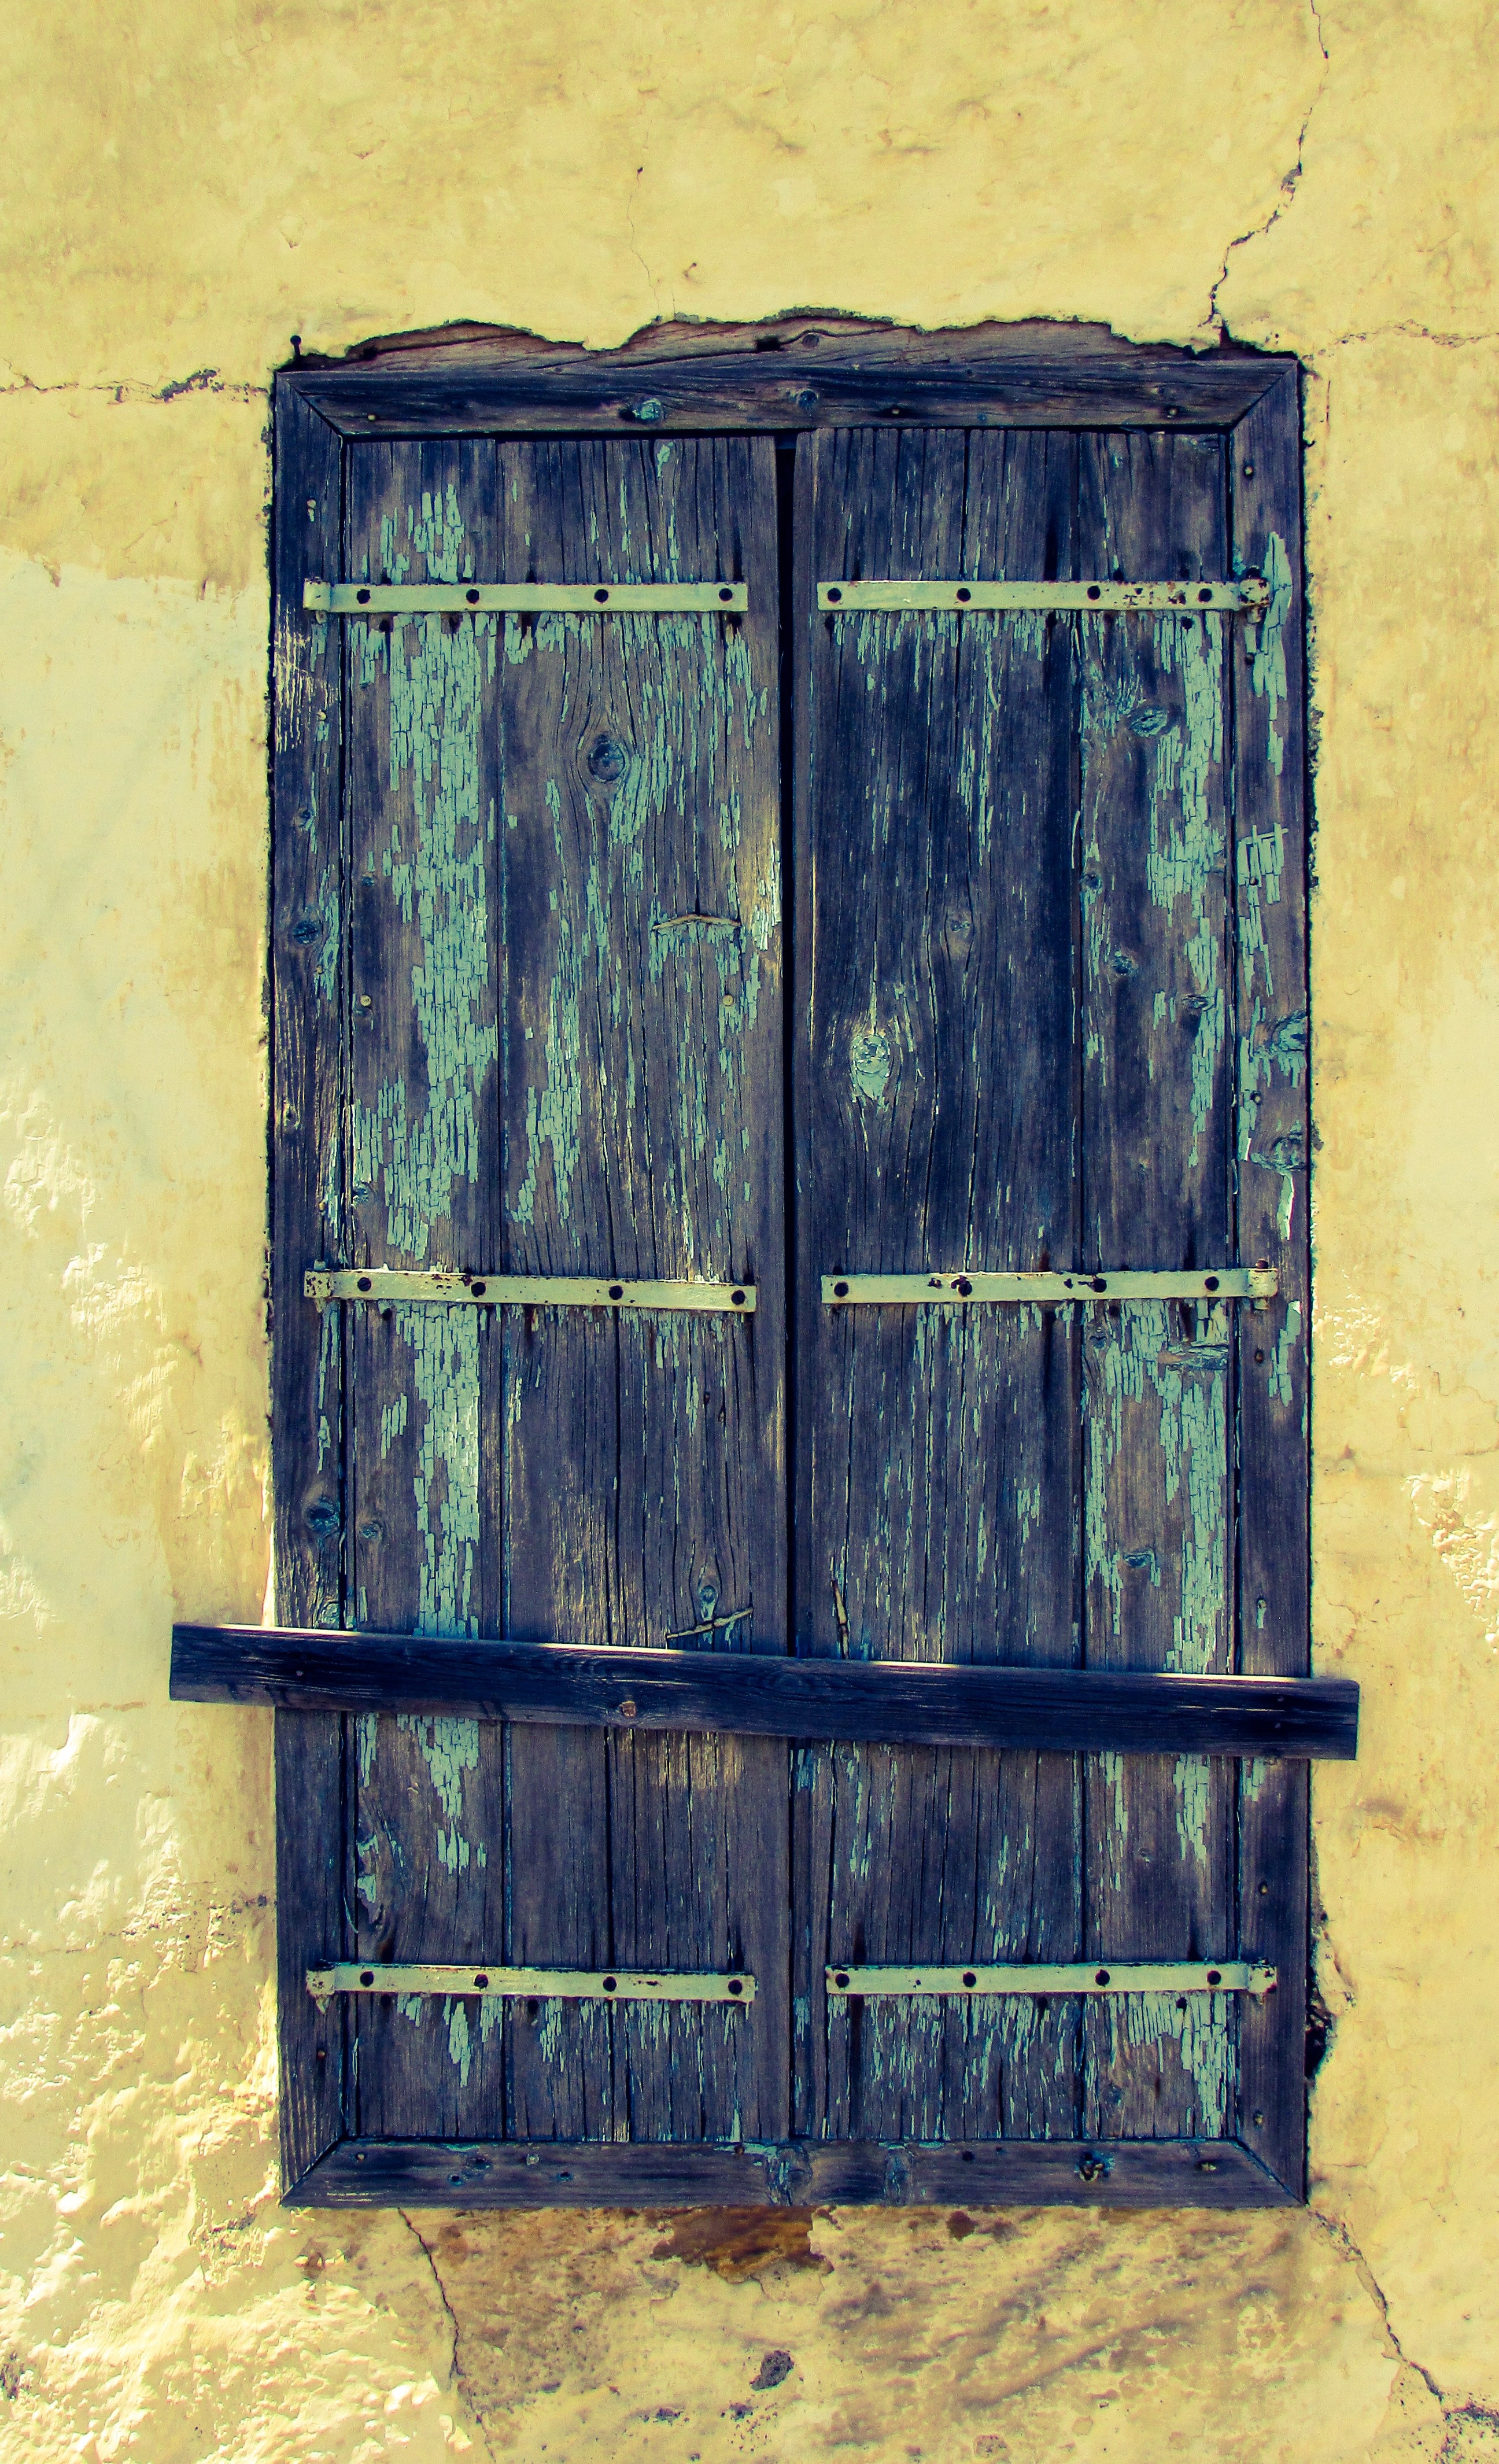
architecture, wood, window, old, wall, village, color, shelf, blue, furniture, weathered, interior design, wooden, traditional, cyprus, aged, xylotymbou, man made object